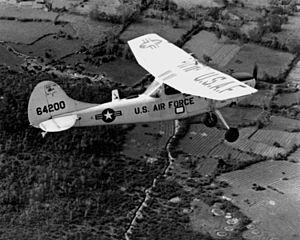
Le Cessna L-19/O-1 Bird Dog est un avion d'observation, de liaison et d'entraînement.